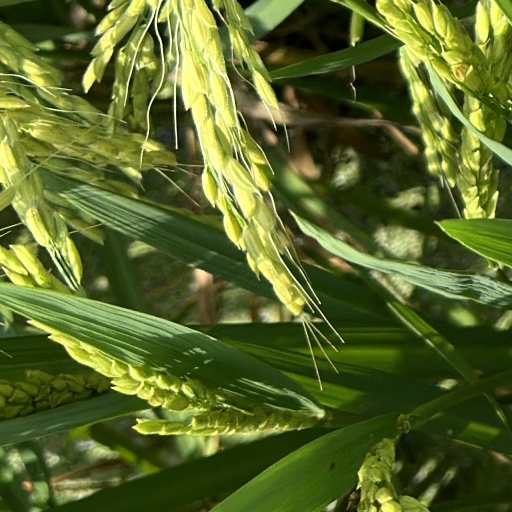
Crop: rice